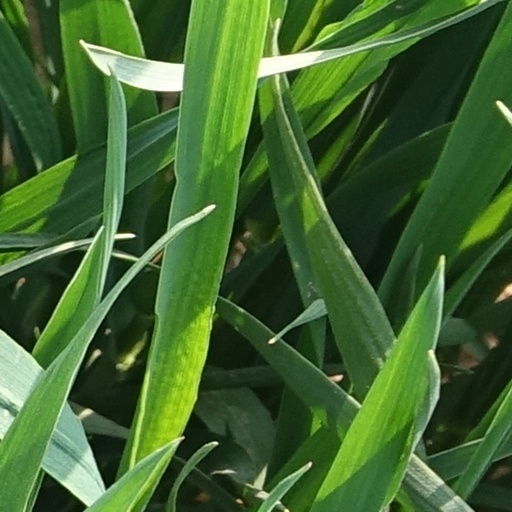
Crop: wheat